Orange County, Virginia

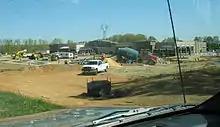
Locust Grove WalMart under construction

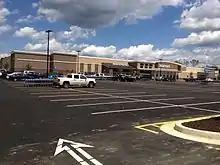
Locust Grove Walmart completed

In September 2008, Wal-Mart submitted an application for a special use permit to build a Supercenter store less than a quarter of a mile from the National Park Service boundary of the Wilderness Battlefield. It was to be situated on a tract just north of the Route 3/Route 20 intersection in eastern Orange County. The Orange County Board of Supervisors formally approved the application on August 25, 2009. On September 23, 2009, the National Trust for Historical Preservation, Friends of the Wilderness Battlefield and six nearby citizens filed suit against the Board of Supervisors claiming the store was likely to produce a significant increase in traffic and subsequent development, among other counts. The National Trust was dropped from the suit for lack of legal standing, and Wal-Mart, its chosen developer and the property owner were later named as additional defendants.